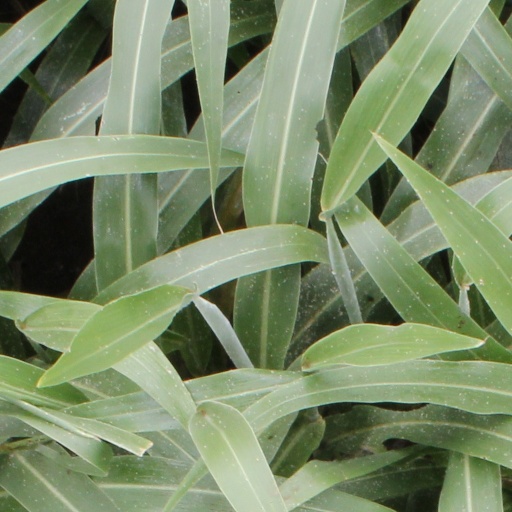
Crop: sorghum